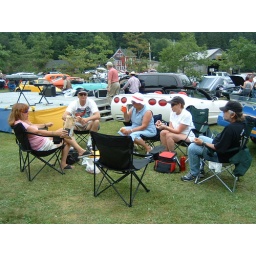
Best seats in the house